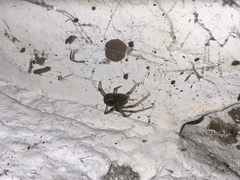
Species: Parasteatoda_tepidariorum